Vichayut Limratanamongkol

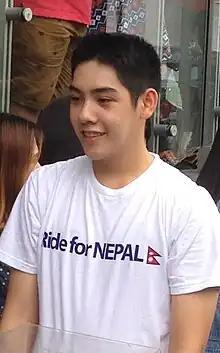
Vichayut at Central World "Ride for Nepal" 2015

Vichayut Limratanamongkol (born 18 October 1997), is a Thai actor. He started his career at age 18 in the 2015 film สุดแค้นแสนรัก "Channel 3" as young Torna, a son of Ampohn and Thotwee. Torna is a step brother of Yongyuth. The upcoming filming is Pradiwarada which will be broadcast at Channel 3 and further next will be DuenPradapdao. He is now study at grade 12, Saint Gabriel's College.